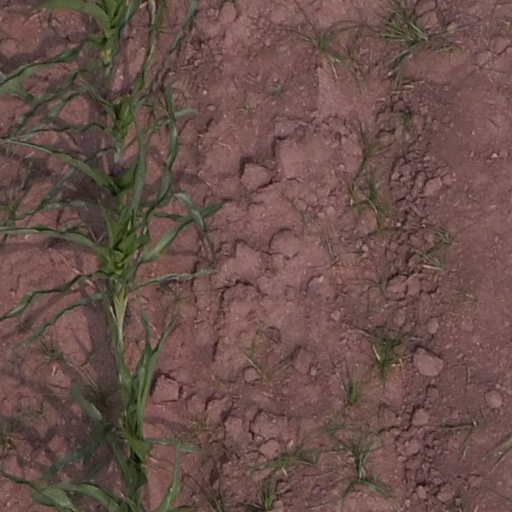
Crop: maize; corn